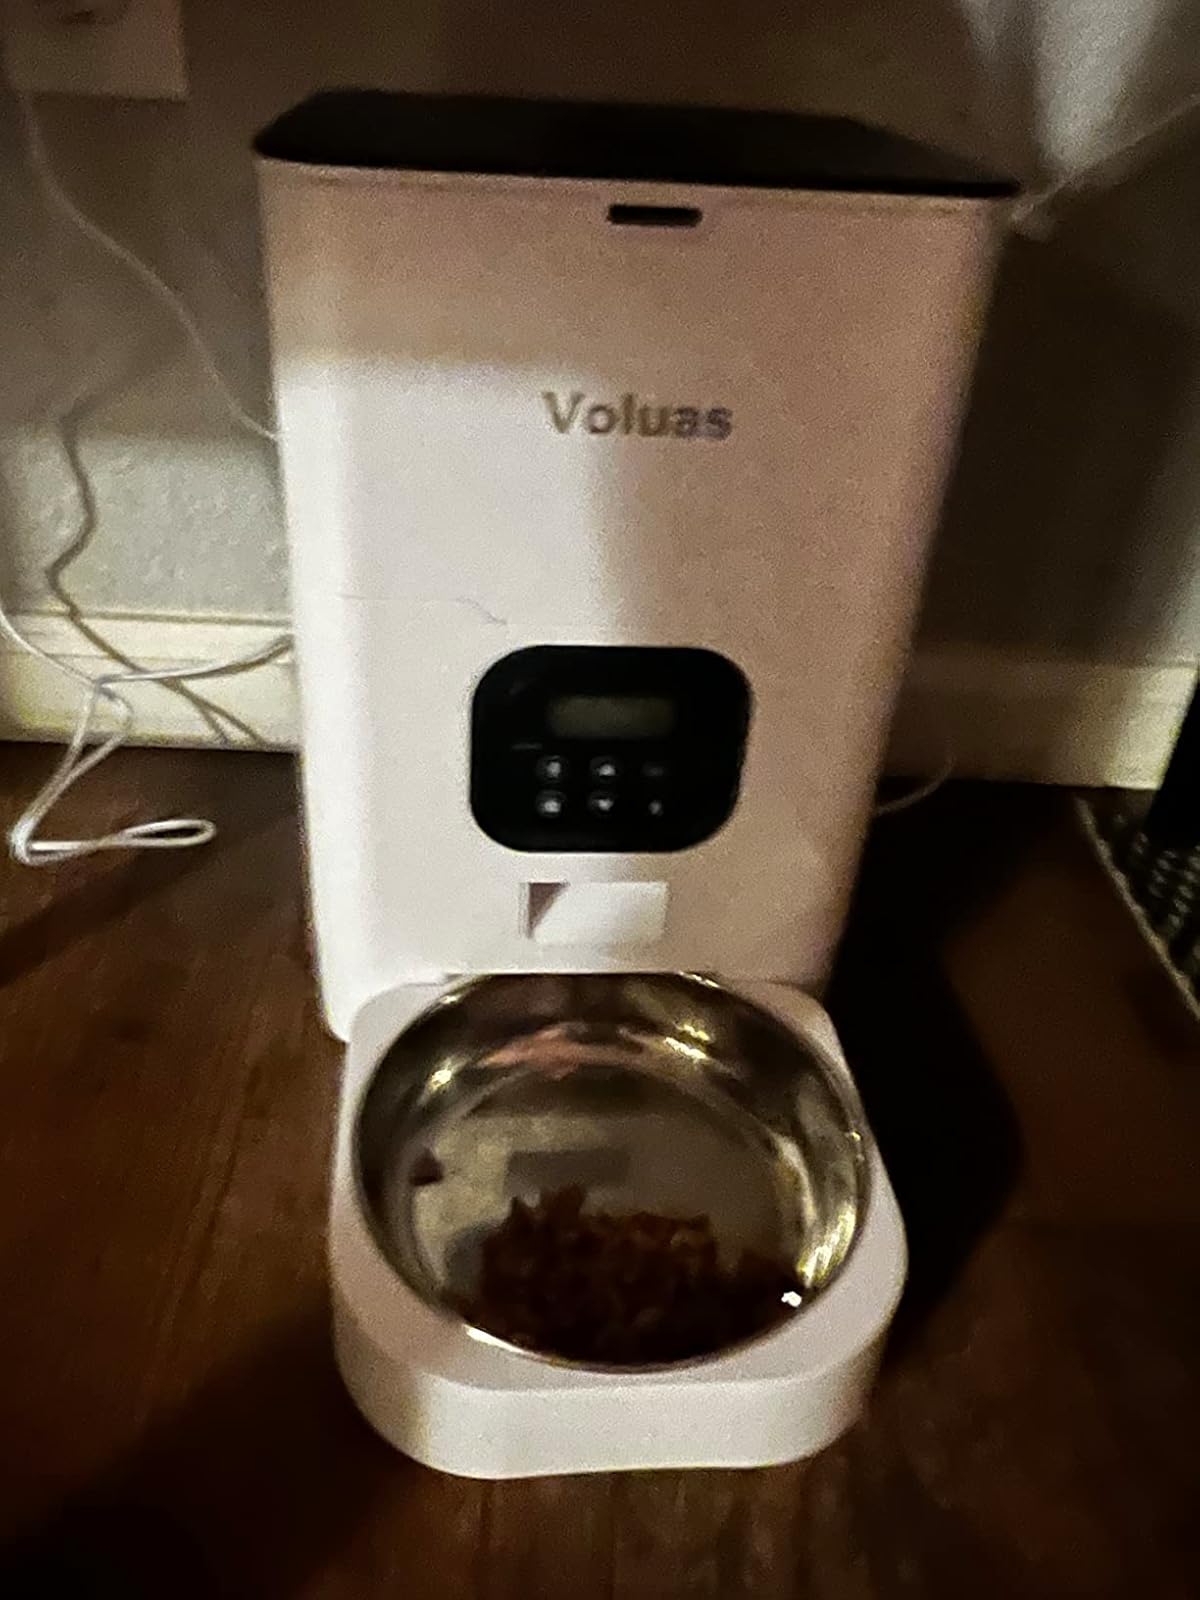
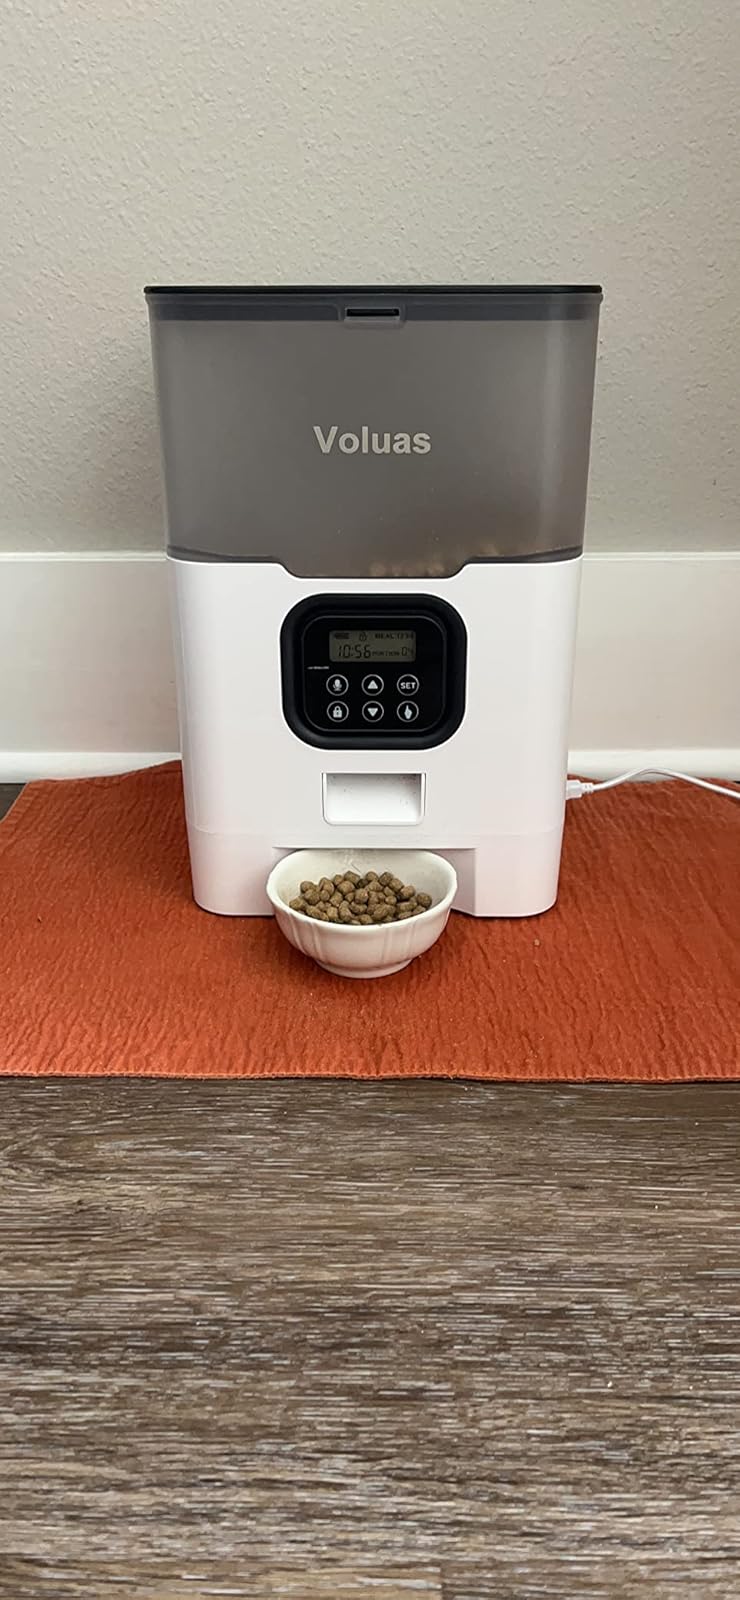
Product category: items_feeder
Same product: no